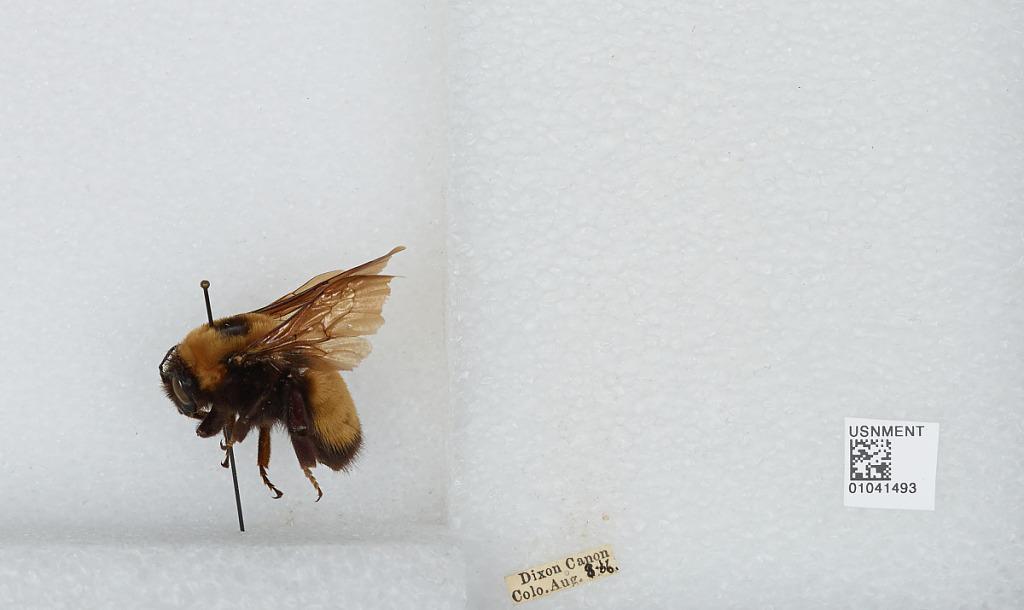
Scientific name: Bombus sp.
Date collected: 1966-8-8
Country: United States
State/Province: Colorado
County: Larimer
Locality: Dixon Canyon
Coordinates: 40.7389, -105.004